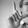
ASL letter: L